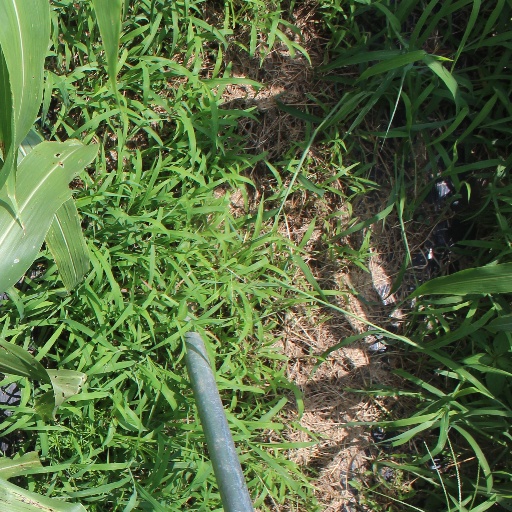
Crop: sorghum